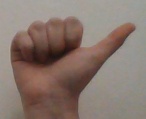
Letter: dhad